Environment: real
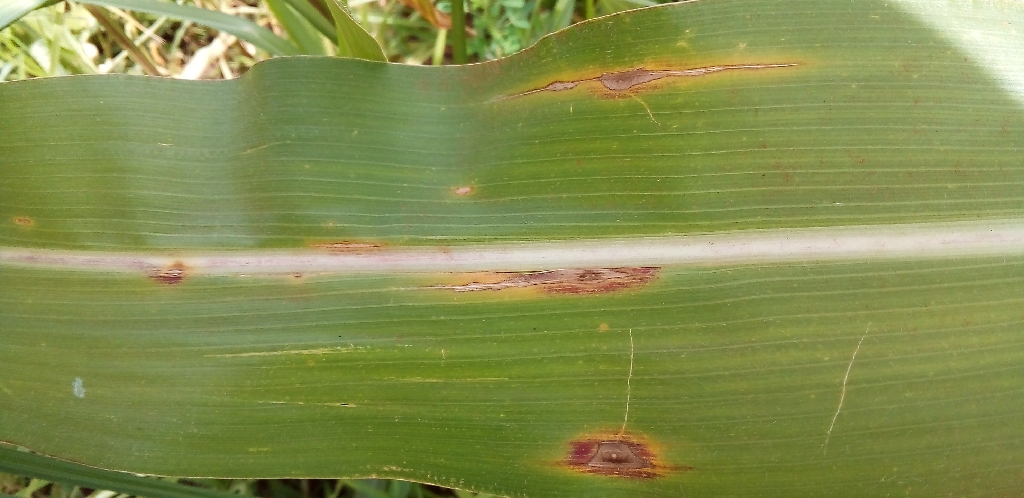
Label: northern_corn_leaf_blight